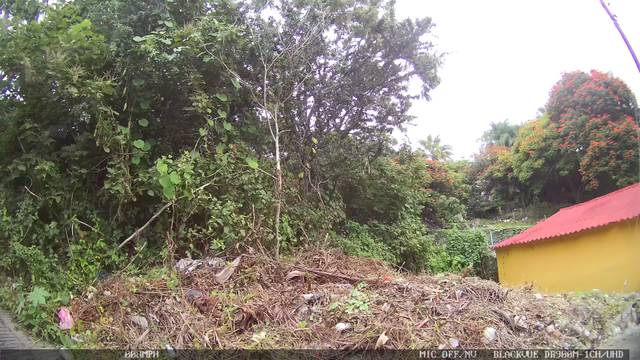
Region: Mexico
Coordinates: 18.93, -99.252